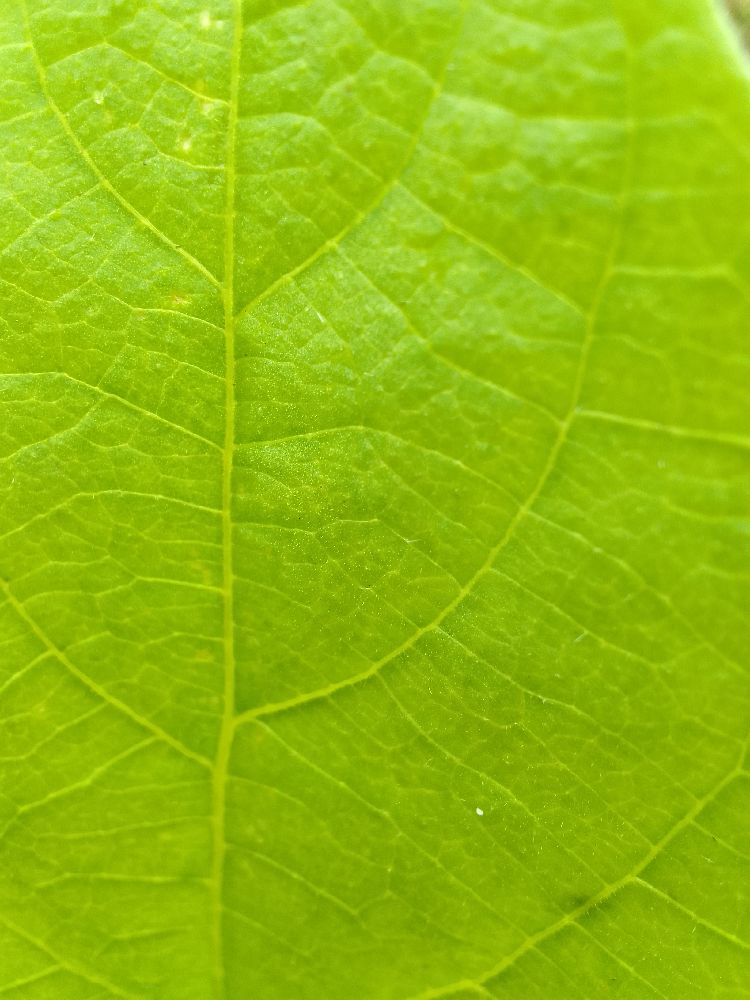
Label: healthy